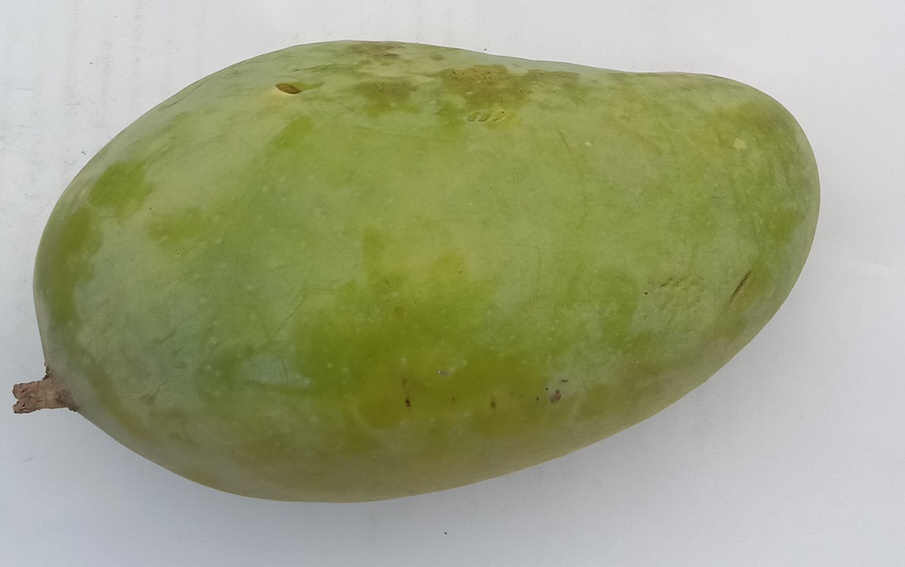
Mango variety: Sindhri